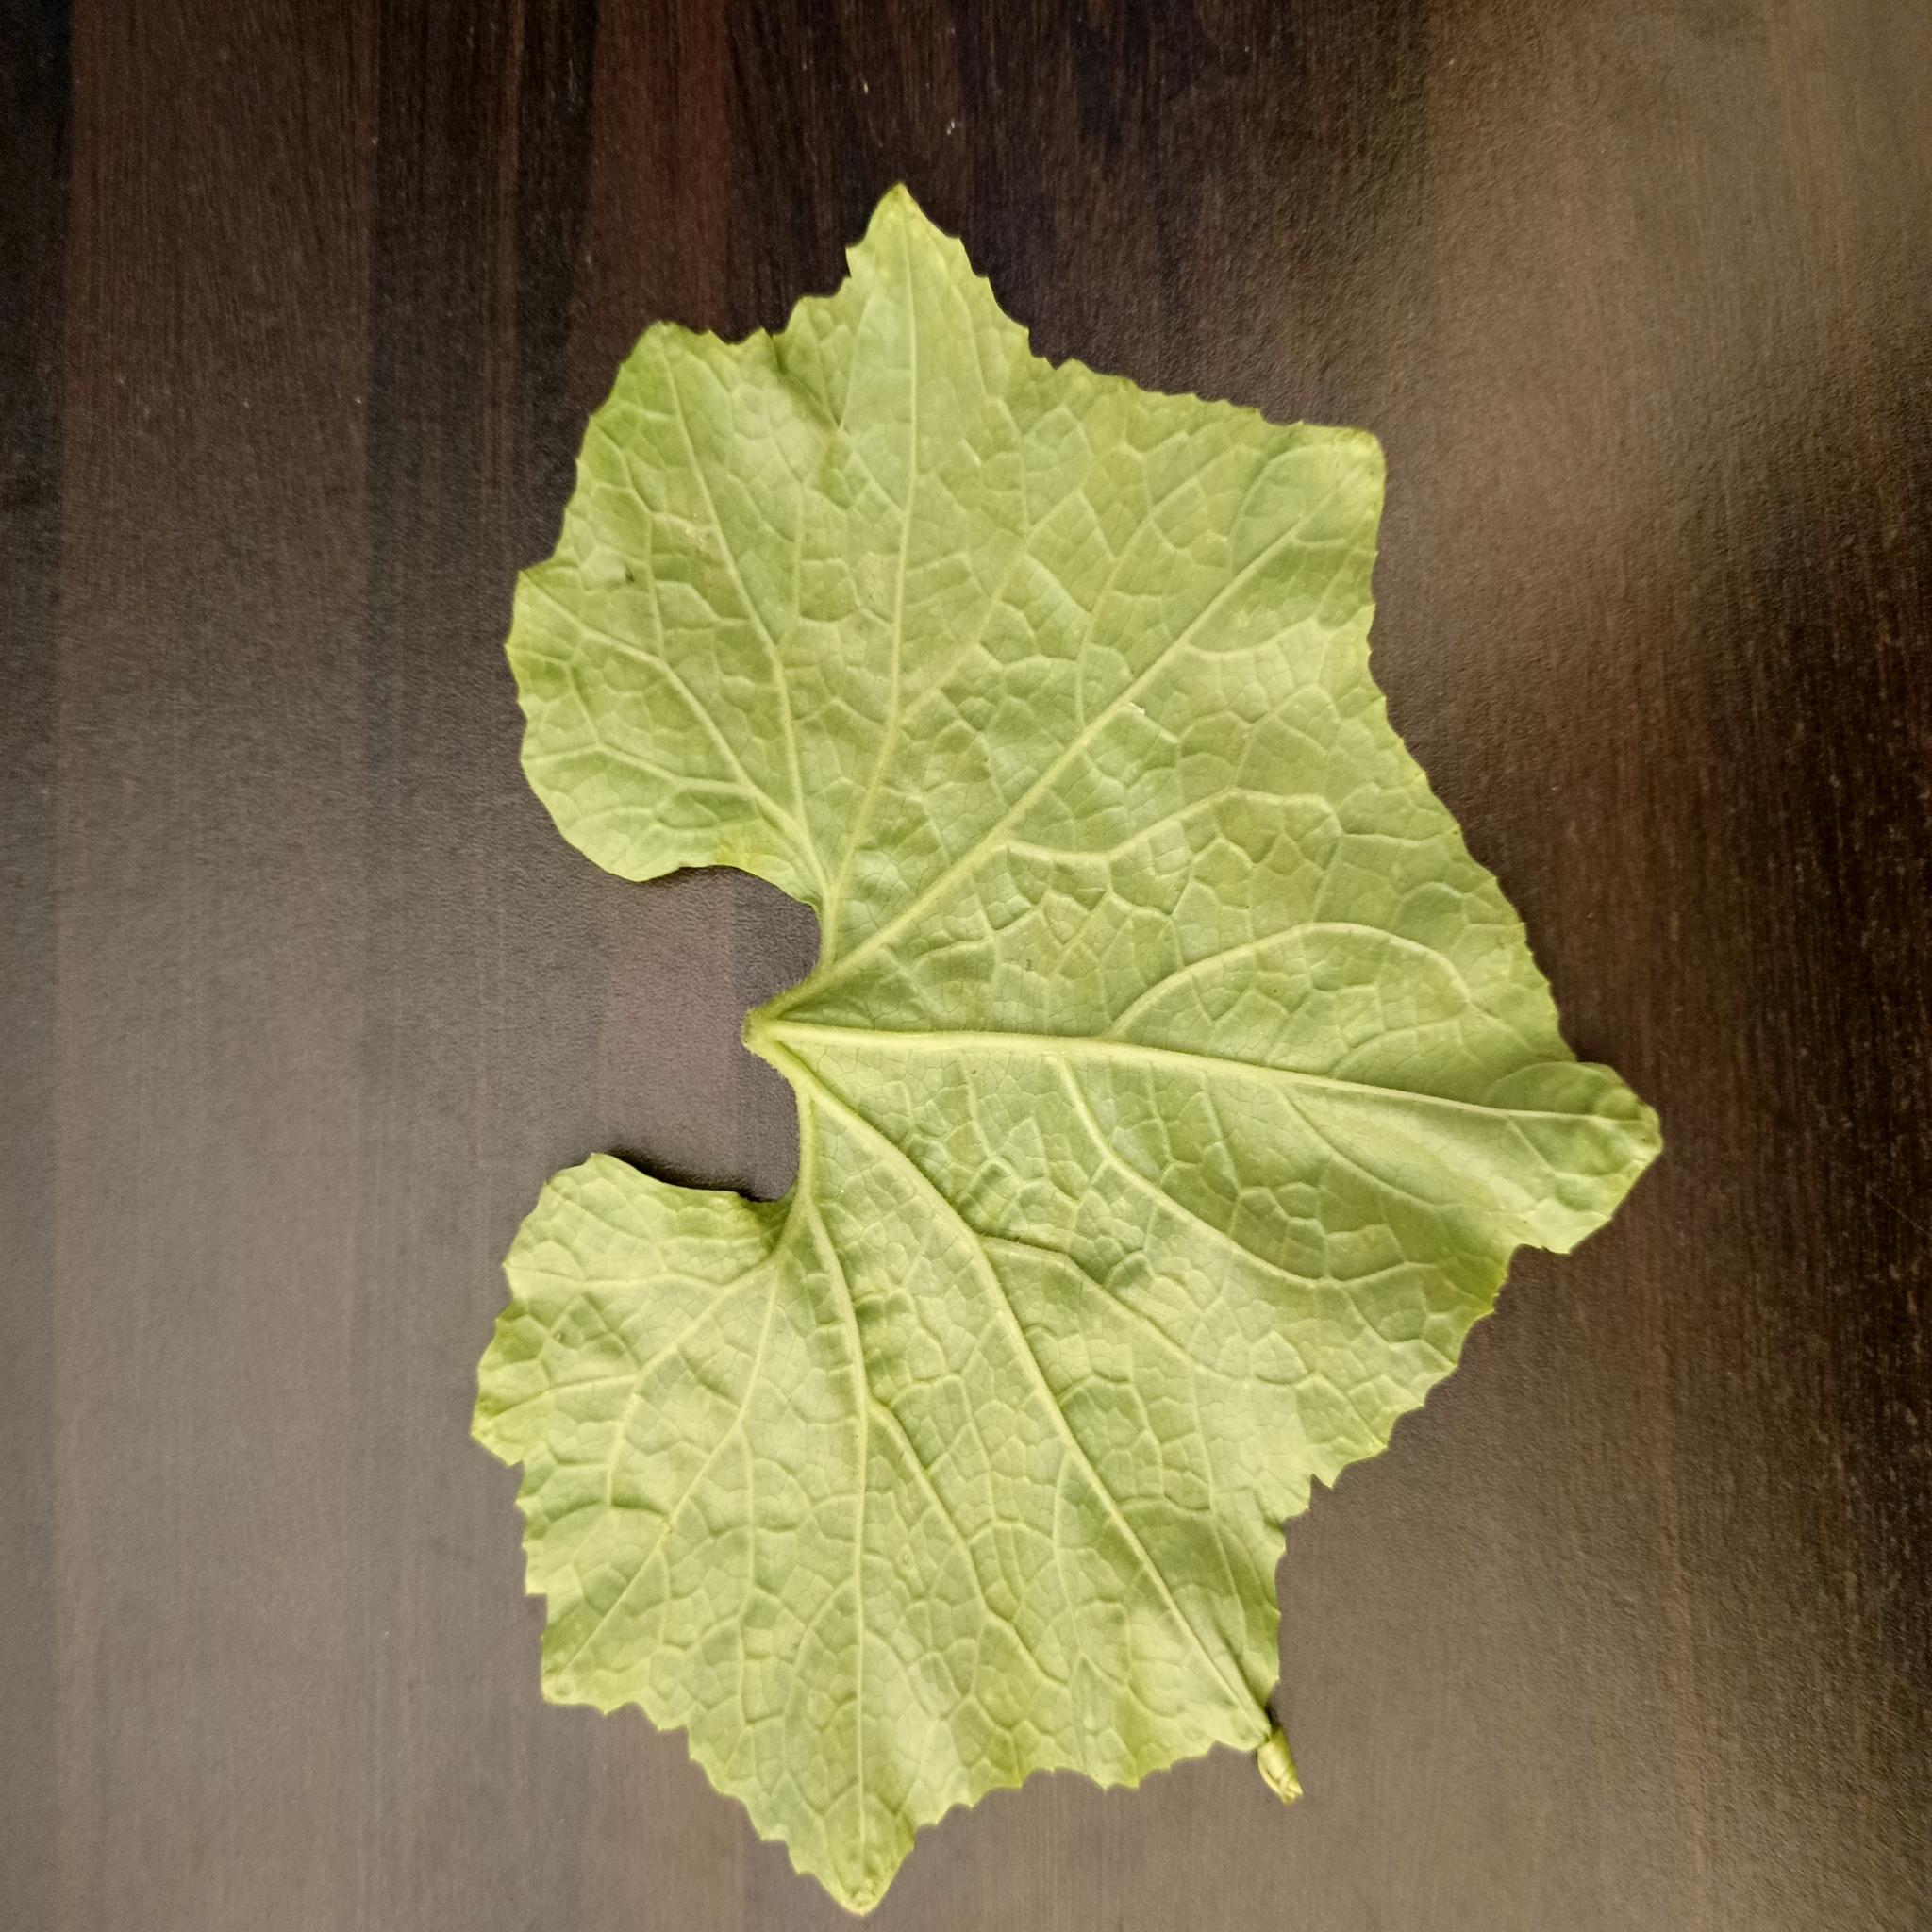
Label: Healthy